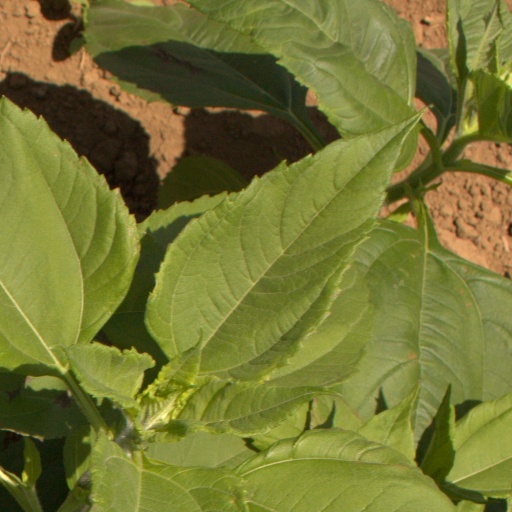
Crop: Jerusalem artichoke